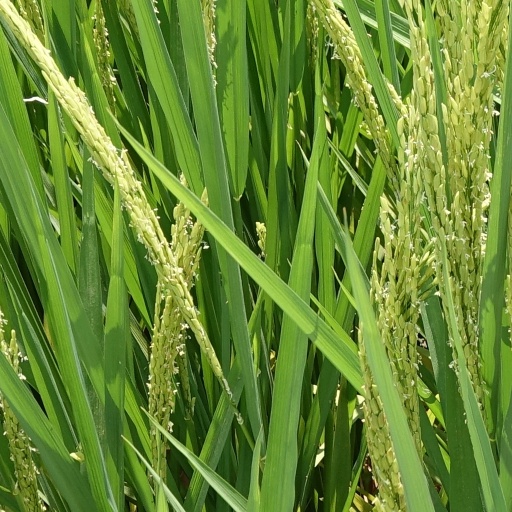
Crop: rice